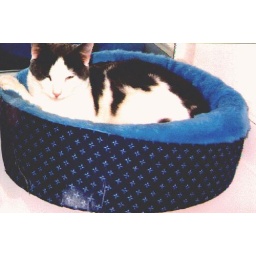
I used to have a cat bed in the bathroom in this apartment.